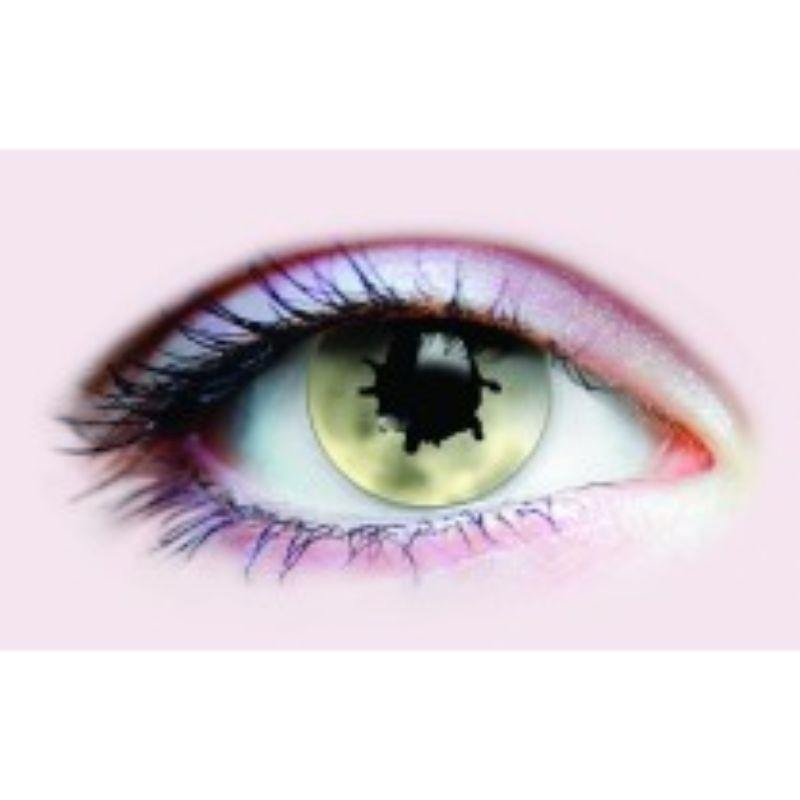
Yellow Contagion I Contact Lenses
Brand: The Base Warehouse
Shop Yellow Contagion I Contact Lenses at The Base Warehouse. Australia's largest party supplies store. Item Includes: 1 x Yellow Contagion I Contact Lenses
Category: Health & Beauty > Personal Care > Vision Care > Contact Lens Care > Contact Lenses